Conrad Tillard

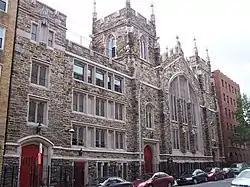
Abyssinian Baptist Church

After he left the NOI, while at Harvard, Tillard said he underwent a "powerful conversion experience" and "just one night became overwhelmed by the presence of God and Christ...I encountered Christ in a very personal way." Tillard returned to Christianity, and became a Baptist minister. In 2003, he became a preacher at the Abyssinian Baptist Church in Harlem, in Manhattan. He said: "It may have taken me a long time to get there, but I finally came home." He was ordained by the Reverend Calvin Butts, the senior pastor at the church.